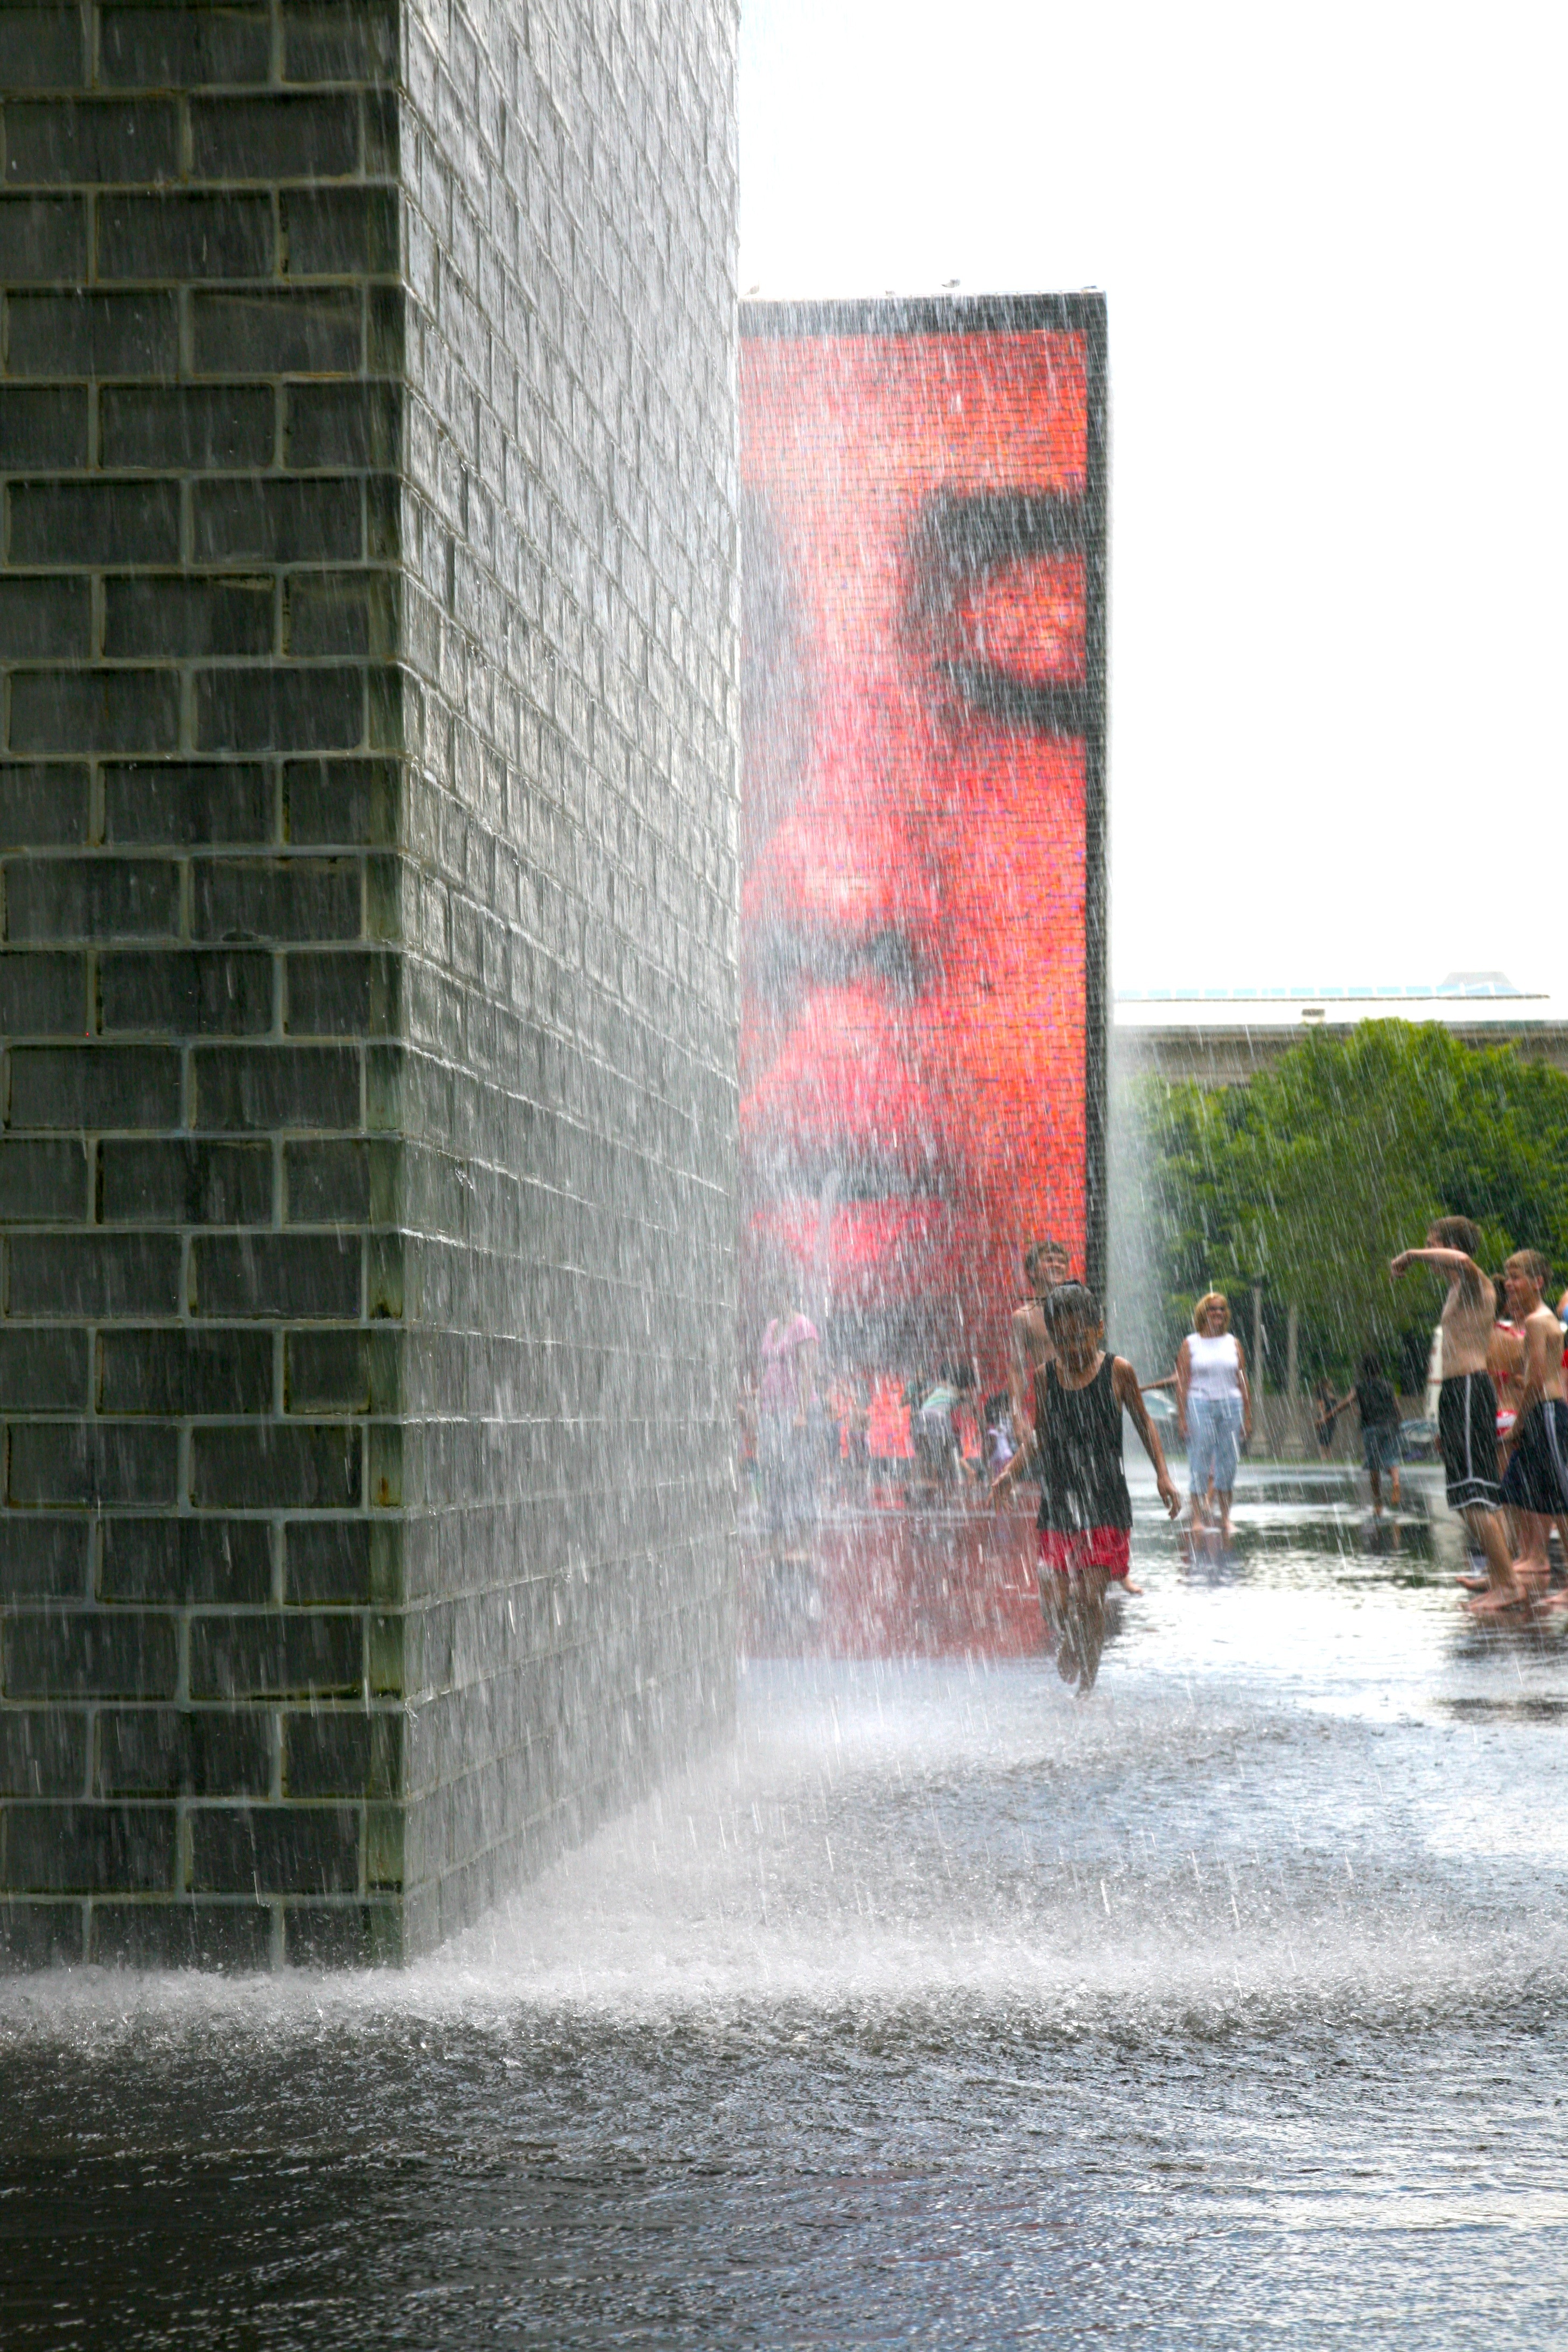
water, monument, canon, park, landmark, child, chicago, memorial, art, children, illinois, eau, fontaine, fountain, joy, urbanlandscape, nino, enfants, kind, millennium, water feature, canon5d, joie, millenniumpark, clats, crownfountain, waterplay, jaumeplensa, jaumepiensa